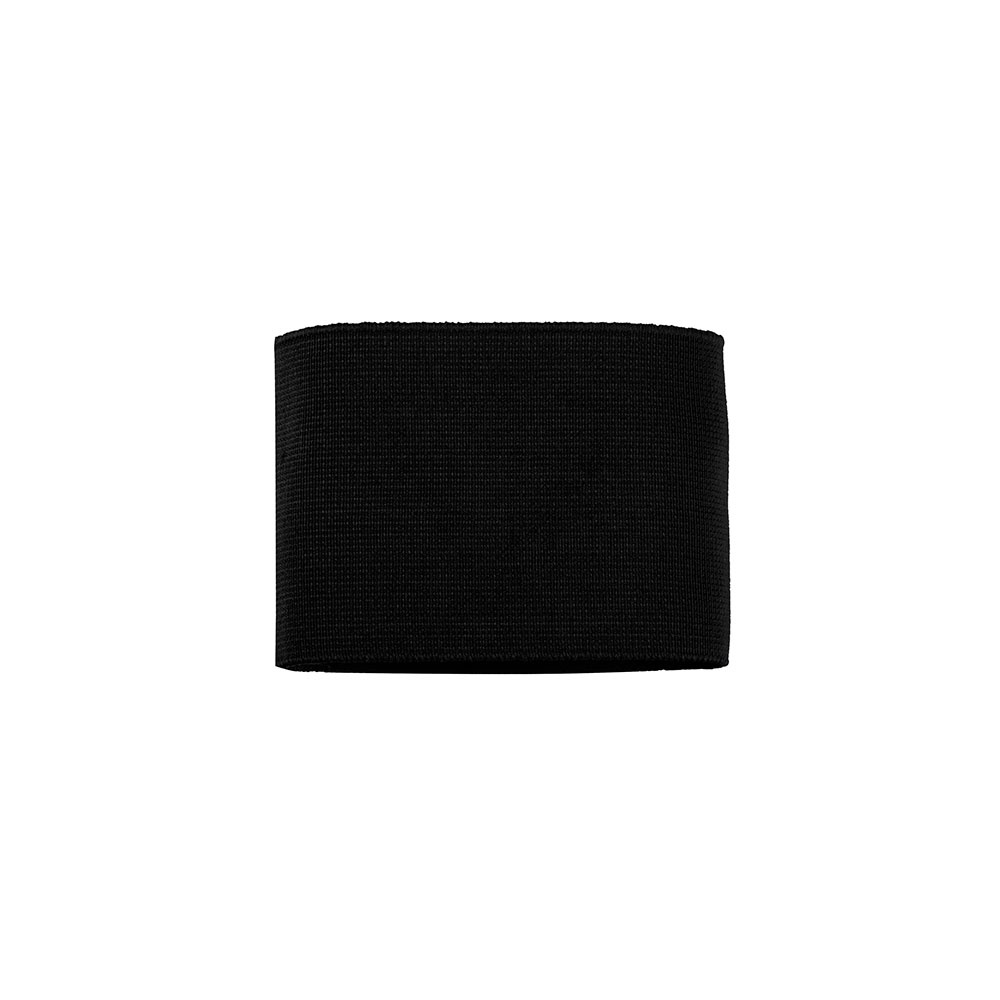
Cigno Shinguard Stay
Shin guard stays designed to keep your shin guard in place Stops shin guard from slipping Simple hook and loop design Colour - Black
Brand: Cigno
Category: Sporting Goods > Athletics > Soccer > Soccer Protective Gear > Soccer Shin Guards > Shin Guard Sleeves